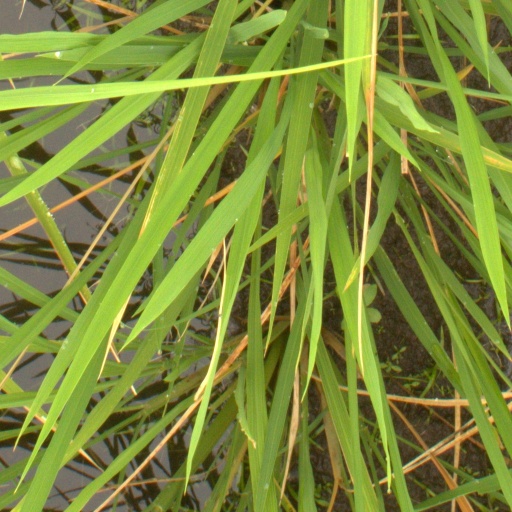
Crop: rice